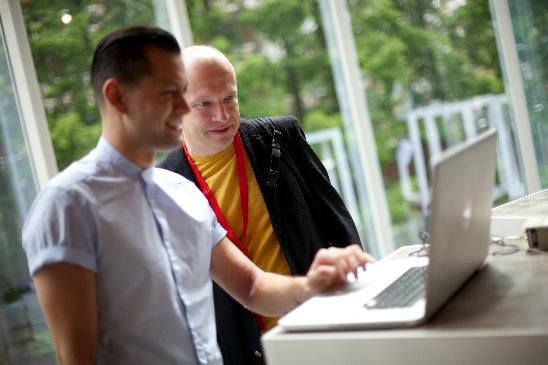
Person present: Yes